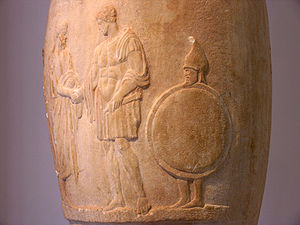
Sofisme / Baggrund
Sofisterne tog til orde mod slaveri. Begravelsesurne med en skægget slave, der holder sin herres skjold og hjelm. Nationalmuseet i Athen.
"Sofisme var den intellektuelle skole eller tradition i antikkens Grækenland, som de såkaldte ""sofister"" tilhørte. Sofisme kommer af sofia, og sofister var personer, der i 400-tallet f.Kr. virkede i Athen og en del andre græske bystater, hvor de for betaling underviste i filosofi, historie, grammatik og især retorik. En senere betydning af ordet ""sofist"" er ""person, der med veltalenhed og spidsfindige argumenter søger at overtale eller overbevise nogen"".